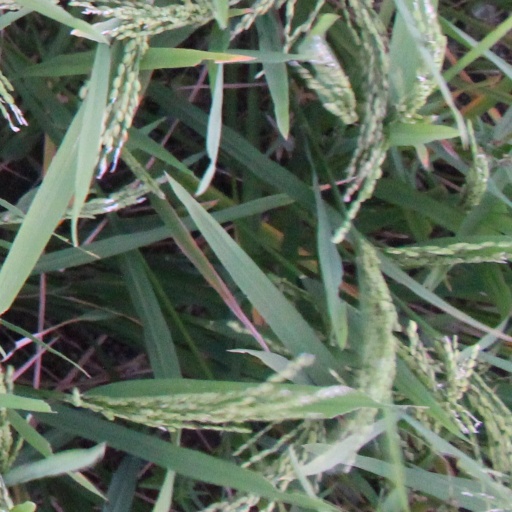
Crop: rice